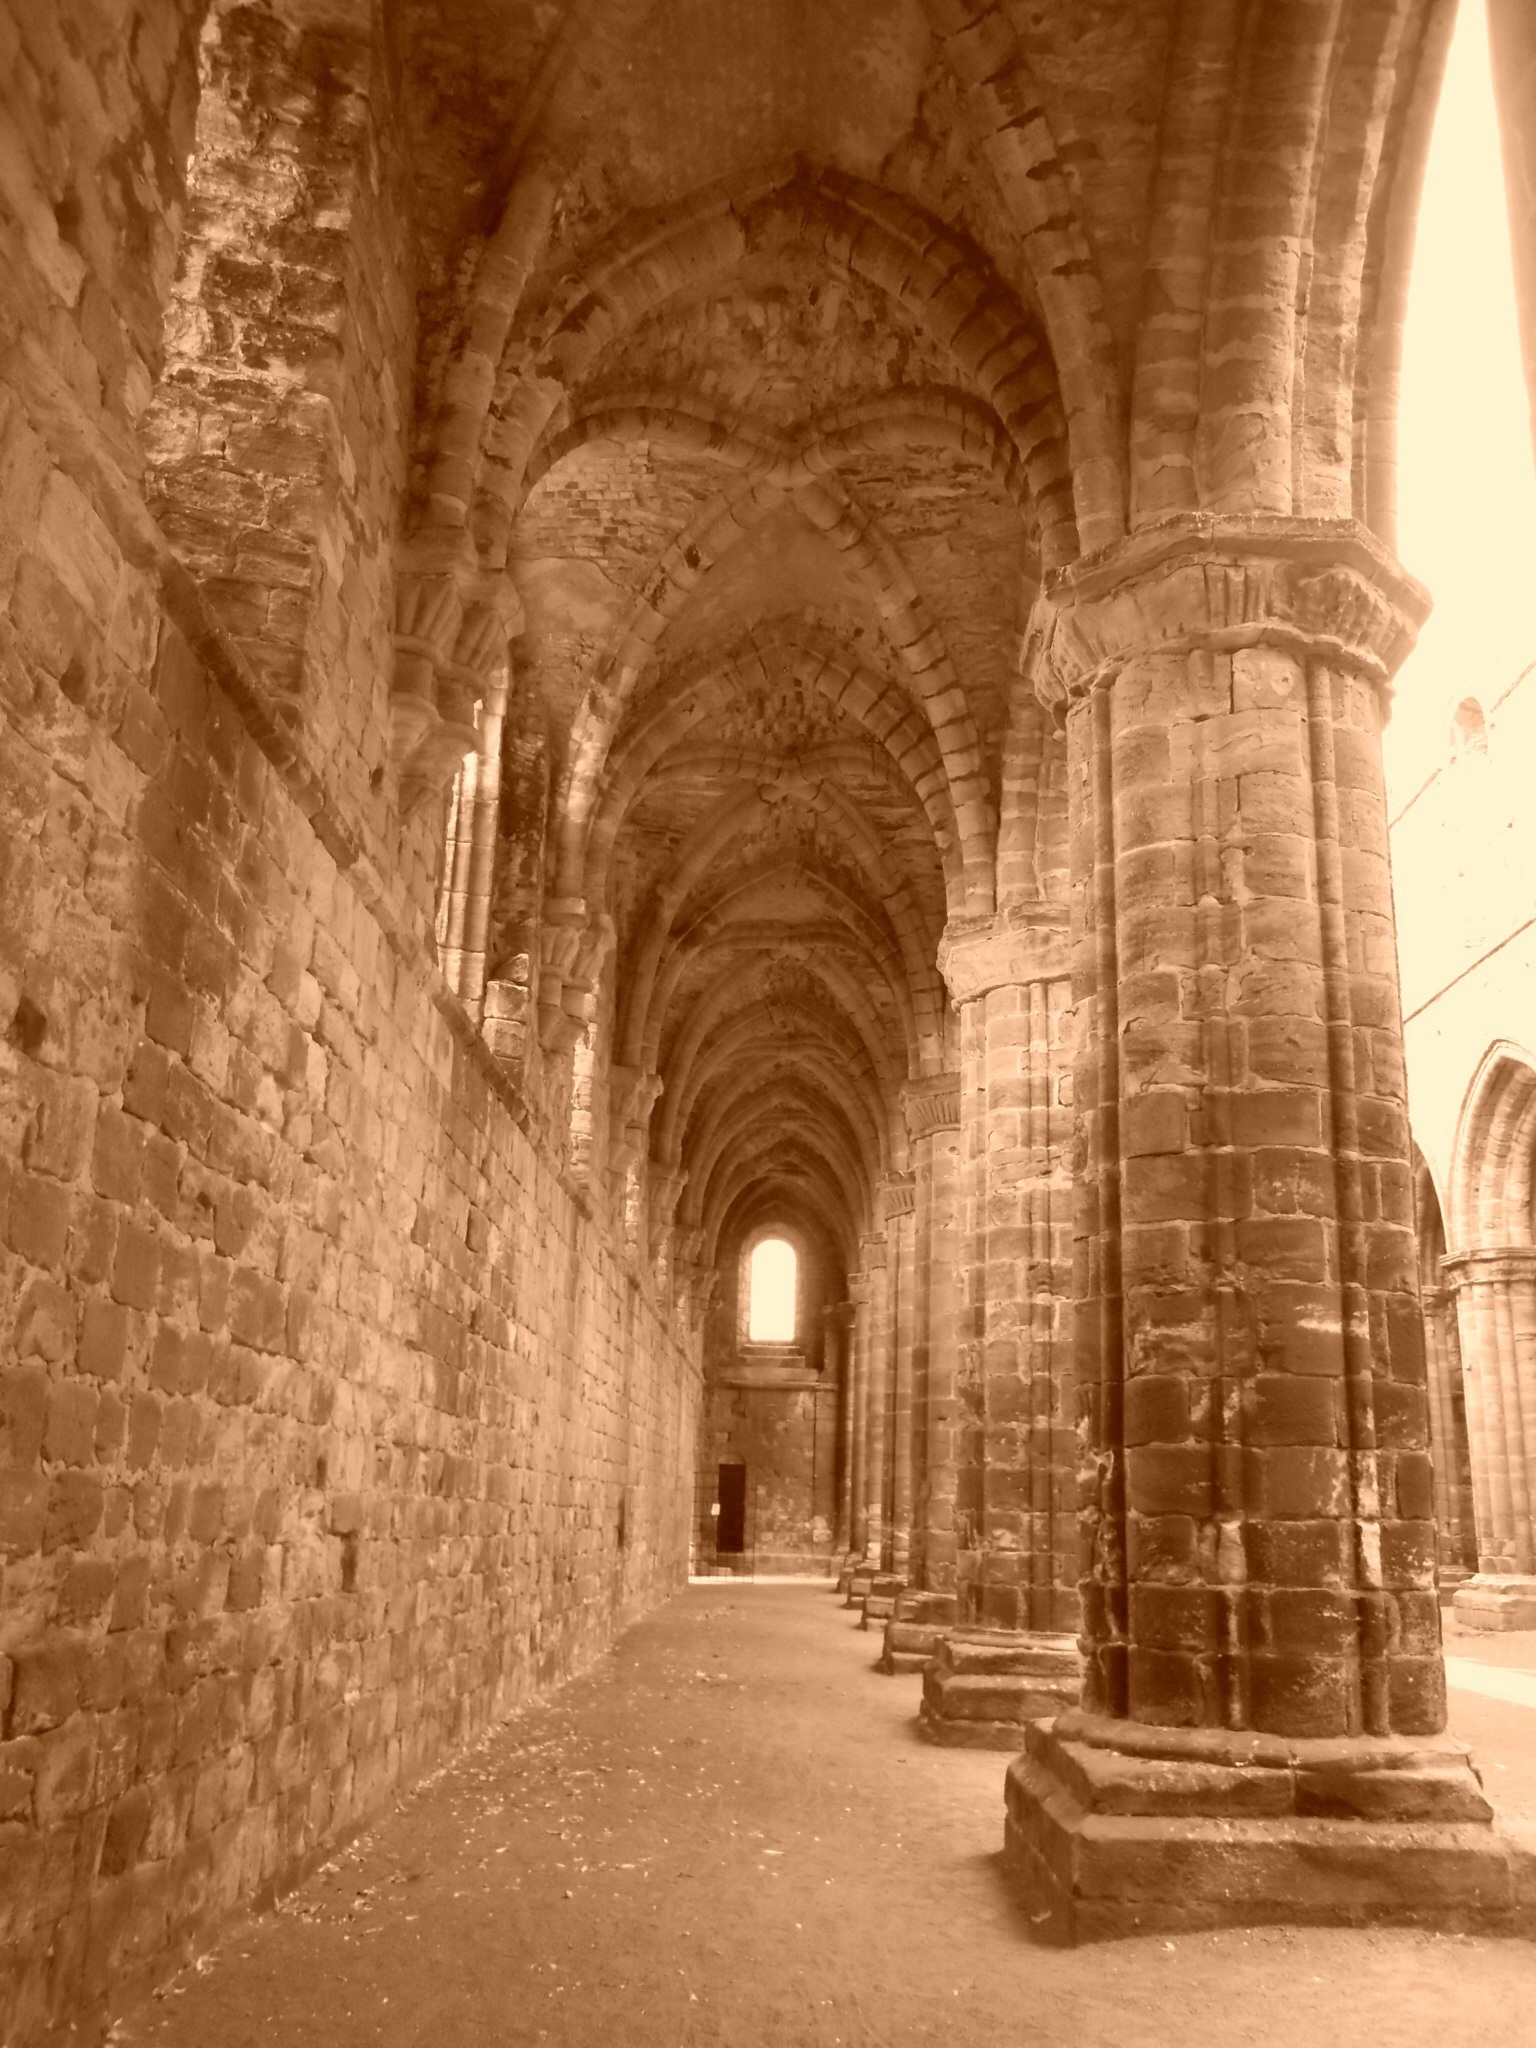
architecture, antique, building, old, arch, mystery, column, ancient, gothic, place of worship, medieval, art, temple, ruins, monastery, symmetry, history, abbey, ancient history, arcs